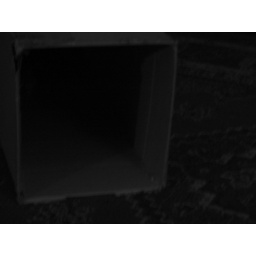
the box that is just a box on the floor in dim light.